Leroy Kelly

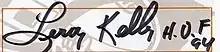

Pat Kelly, his younger brother, was an All-Star outfielder who played for five teams during a 15-year Major League Baseball career. Felicia Kelly, Leroy's only daughter, worked in the local news business for 20 years at Cleveland's ABC affiliate WEWS-TV. She worked in the engineering department, as a news source reporter, and hosted a half-hour entertainment show called "The Set." She is now an educator in the Cleveland Public School System. David Kelly, his eldest son, is sports anchor and reporter for KMSB-TV in Tucson, Arizona. Leroy Kelly II his second son, played 3 years in the American Indoor Football League and 1 year overseas in the GFL Germany League For the Kiel-Baltic Hurricanes. Leroy Kelly II was invited to 2 workouts with the Cleveland Browns and 1 with the Detroit Lions.